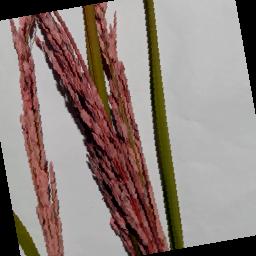
Label: Rice___Neck_Blast